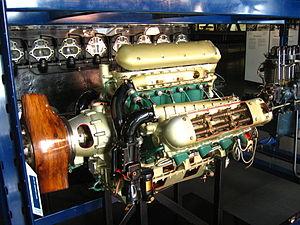
D. Napier & Son Limited est un ancien constructeur de moteurs britannique. Avant la Première Guerre mondiale, Napier construit des moteurs pour l'automobile puis devient l'un des plus importants fabricants de moteurs d'avions de la première moitié du XXᵉ siècle. Le Napier Lion est le moteur d'avion le plus puissant des années 1920 et les dernières versions du Napier Sabre développent 3 500 chevaux.